Baseraa

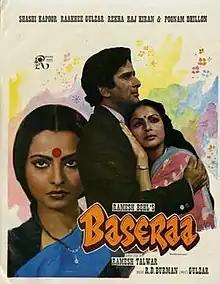

Baseraa is a 1981 Bollywood film produced by Ramesh Behl, and directed by Ramesh Talwar. The film is based on a Marathi novel by Leela Phansalkar. It stars Shashi Kapoor, Raakhee, Rekha, Raj Kiran, Poonam Dhillon in lead roles. The music was composed by R. D. Burman. The movie was a hit at the box office and the lead actor's performance was much praised.